Mathew H. Ritchey House

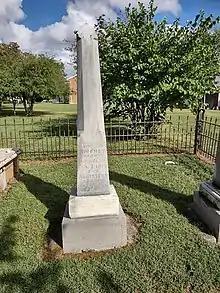
Mathew H. Ritchey's gravesite, near the house

Mathew H. Ritchey, the original builder of the house, is credited with the founding of Newtonia, Missouri. Ritchey owned slaves, but was also described as a "staunch Union man." The house, constructed in 1840 and located on Mill Street in Newtonia, was built using slave labor. The home has been described as "truly a mansion for those frontier times." In 1862, the First Battle of Newtonia was fought in the area, with some of the fighting taking place around the area of the house itself. The house saw use as a hospital after the battle, resulting in the floors becoming bloodstained. These bloodstains are believed to be the reason the woodwork in one of the home's rooms was later painted black. Additionally, reports from the time of the battle suggest that the house was damaged by cannon and small arms fire during the fighting. In 1864, as Confederate troops commanded by Sterling Price were retreating southward after a failed invasion of Missouri, the Second Battle of Newtonia was fought in the area, with the Ritchey farm again being the site of some of the action. While the First Battle of Newtonia had resulted in a Confederate victory, the Second Battle of Newtonia was a victory for the Union army. Female outlaw Belle Starr is claimed to have been briefly captured and held at the Ritchey House by Union soldiers in 1862, the story has Starr escaping from the soldiers and reaching the safety of the town of Carthage. The house also survived a fire which took place in Newtonia in 1868.